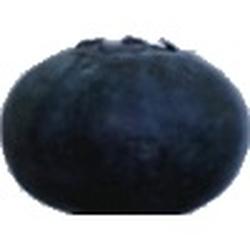
Label: Blueberry